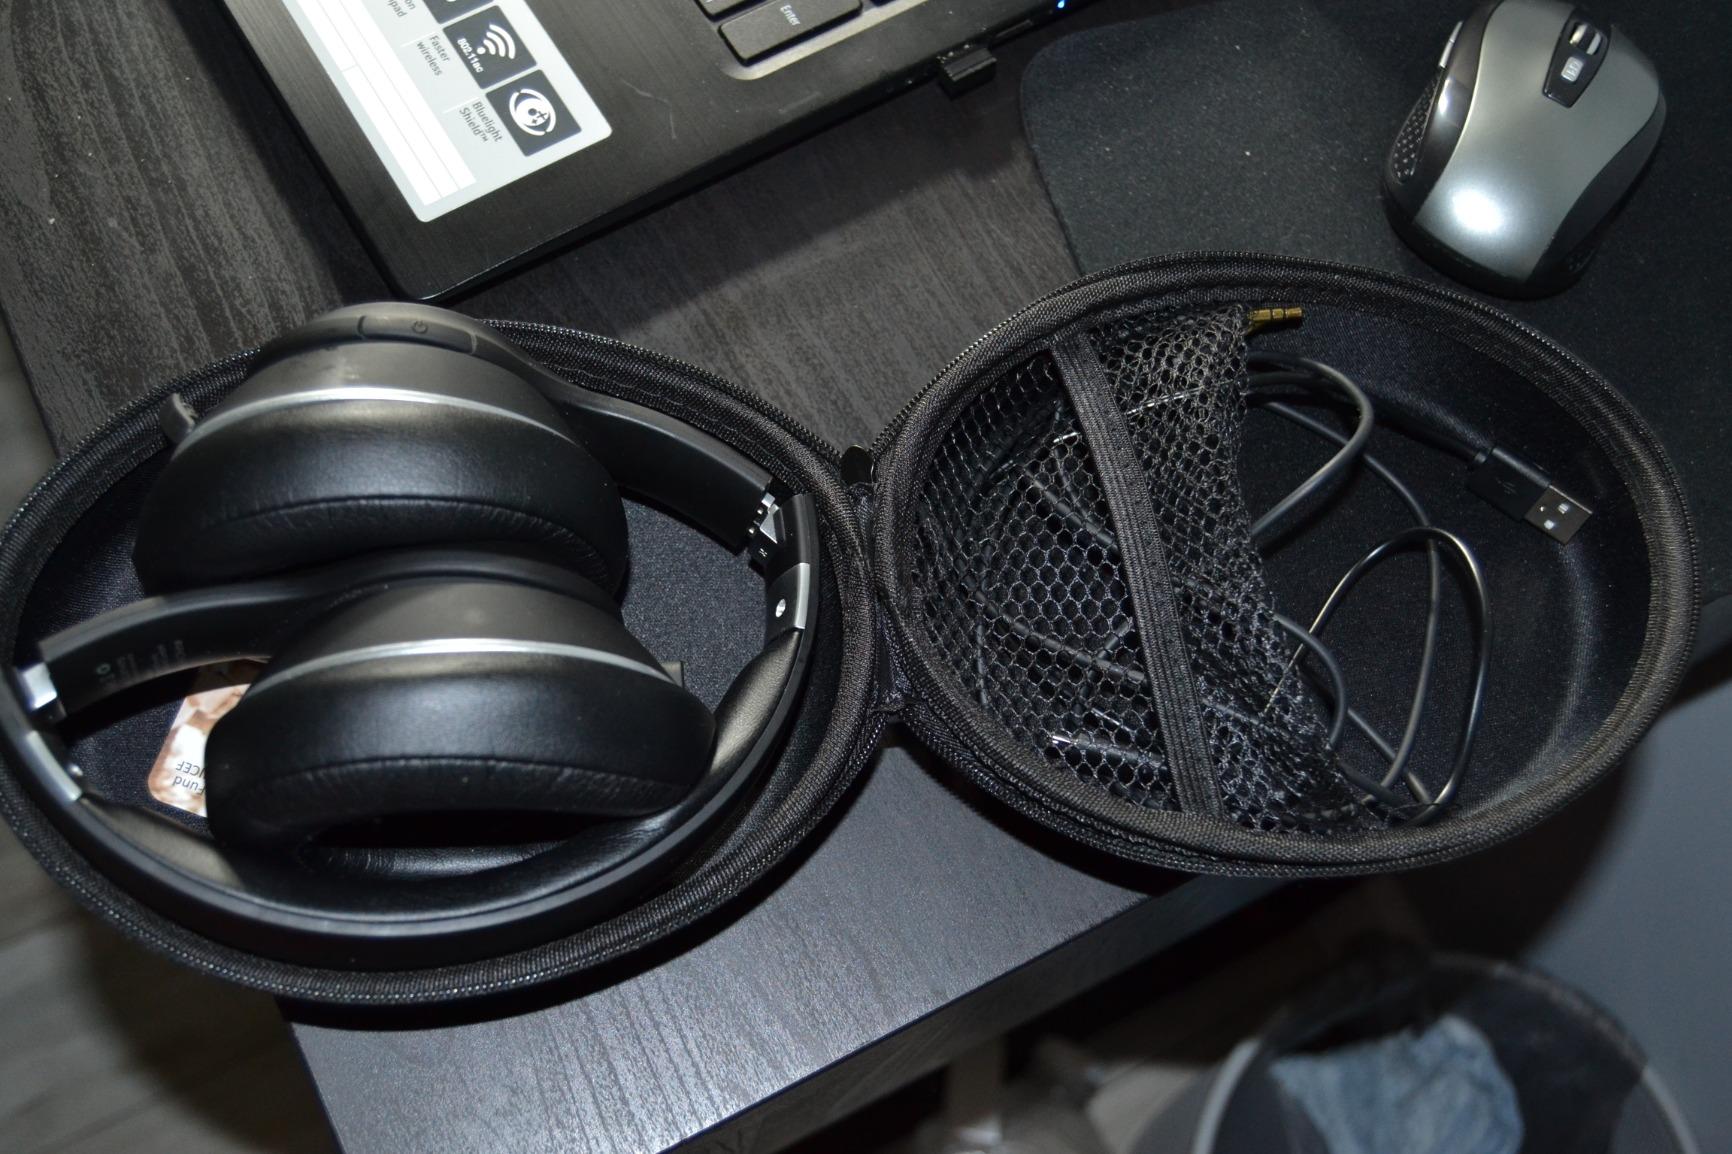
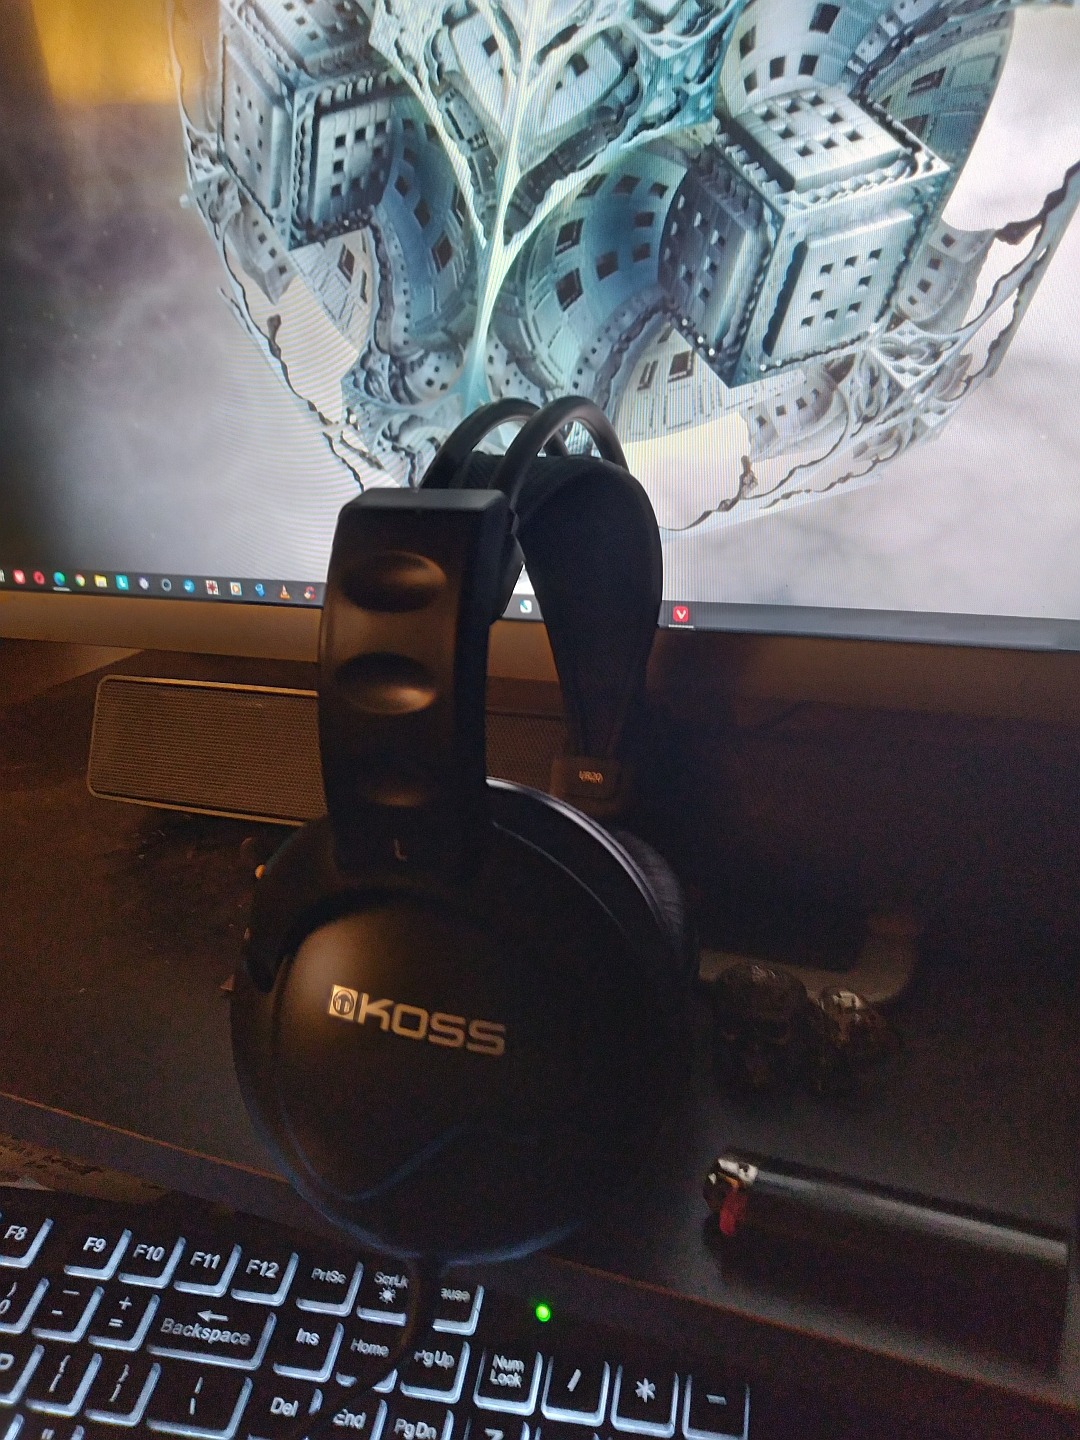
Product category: headphones
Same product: no